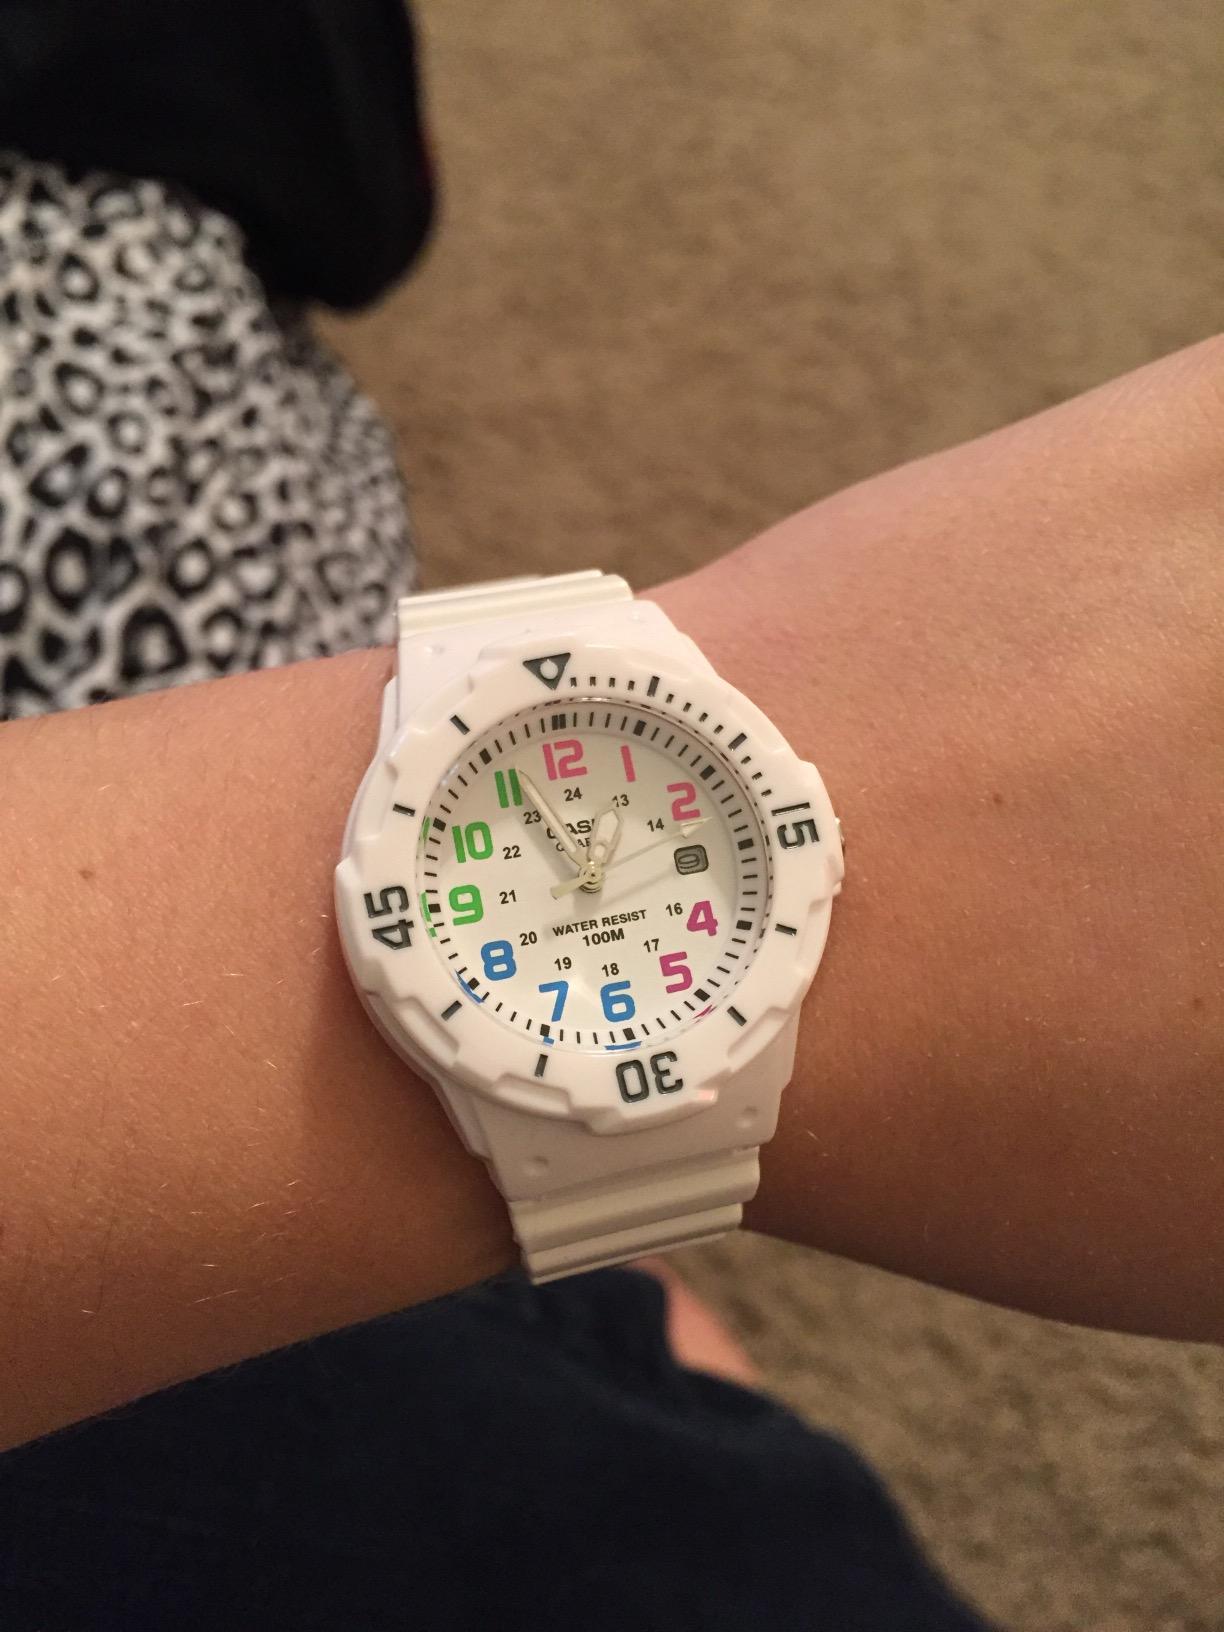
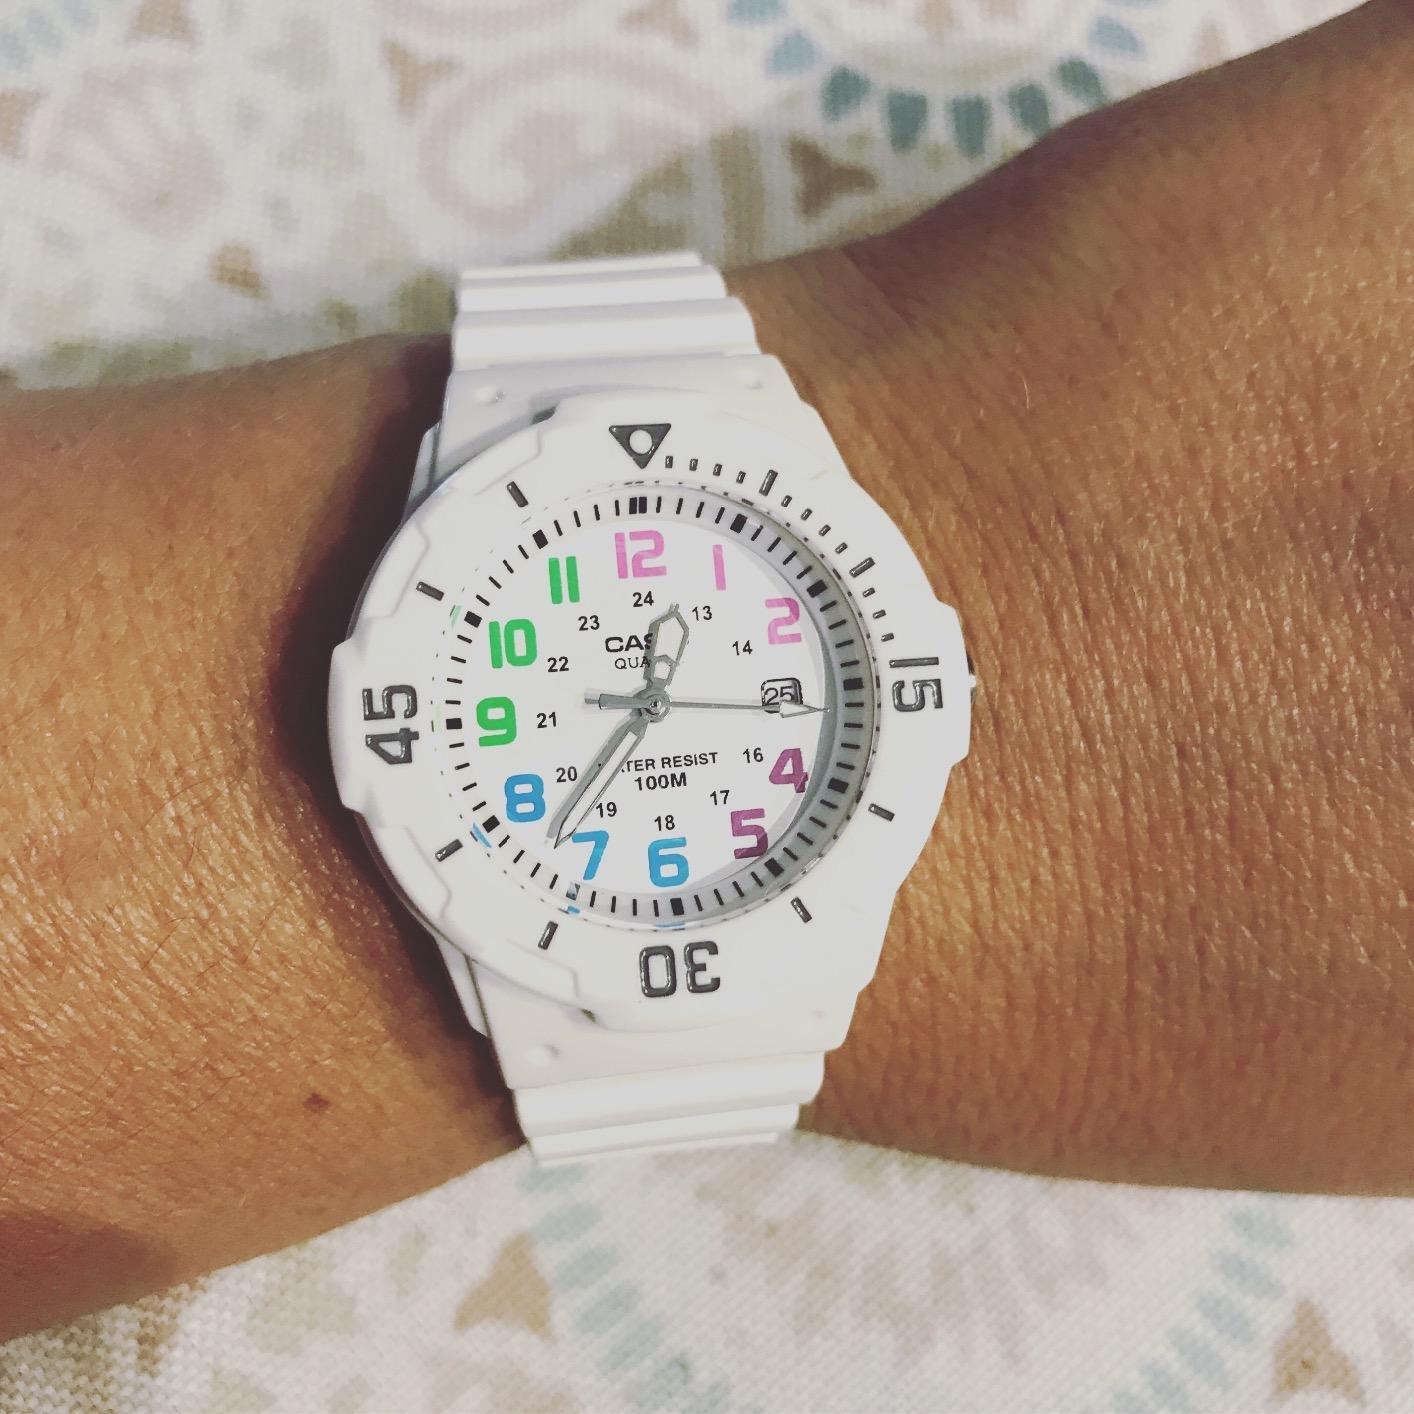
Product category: accessories_watch
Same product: yes